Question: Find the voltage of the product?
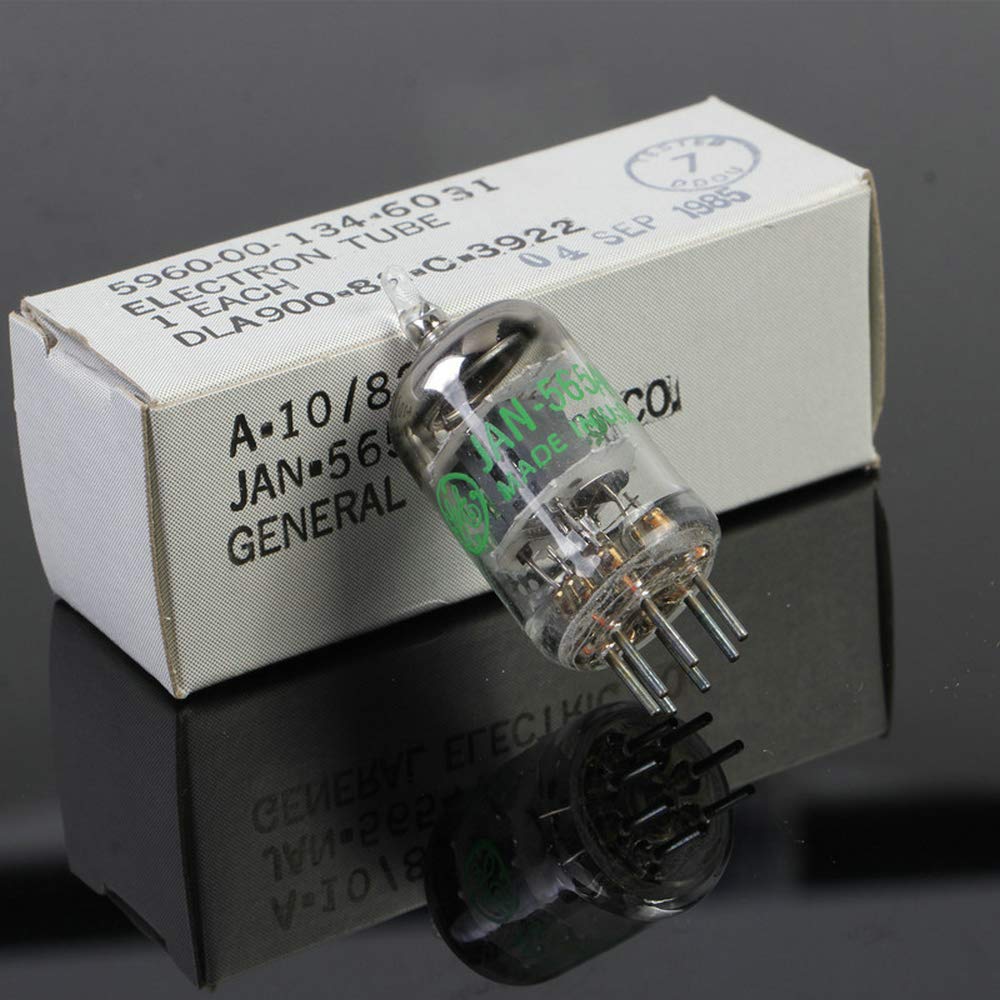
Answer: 202.0 volt